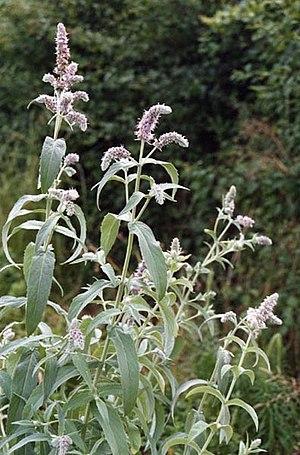
La menthe sylvestre ou menthe à feuilles longues, est une espèce de plantes herbacées de la famille des Lamiacées, en général diploïde. De toutes les espèces de menthe, c'est celle qui a la plus large distribution géographique, s'étendant de l'ouest de l'Europe à l'Asie centrale et l'Afrique du Sud. D'une morphologie extrêmement variable, les botanistes lui attribuent 22 sous-espèces.